Revolution of 1897

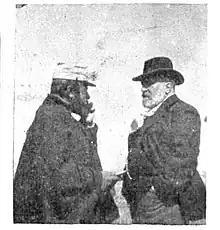
Diego Lamas and José Pedro Ramírez, during the peace agreement

The Revolution of 1897 was an uprising led by the army of the Uruguayan National Party against the government of President Juan Idiarte Borda. It took place in Uruguayan territory between March 5 and September 18, 1897.